Monroe Center Historic District

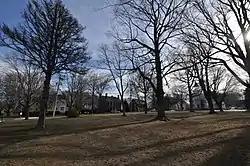
View across the town green to houses and a church, 2016

The Monroe Center Historic District is a historic district in Monroe, Connecticut with significance dating to 1762. It was listed on the National Register of Historic Places in 1977.